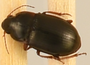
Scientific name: Amara quenseli
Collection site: Niwot Ridge NEON (NIWO), plot NIWO_013